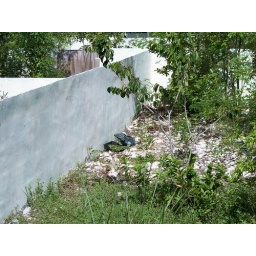
The oldest and largest adult, male blue iguana at the Blue Iguana Recovery Programme in Grand Cayman